Eugene V. Rostow

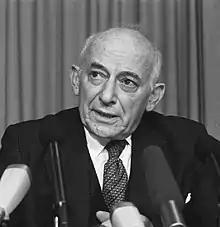
Rostow in 1981

Eugene Victor Debs Rostow (August 25, 1913 – November 25, 2002) was an American legal scholar and public servant. He was Dean of Yale Law School and served as Under Secretary of State for Political Affairs under President Lyndon B. Johnson. In the 1970s Rostow was a leader of the movement against détente with Russia and in 1981, President Ronald Reagan appointed him director of the Arms Control and Disarmament Agency.